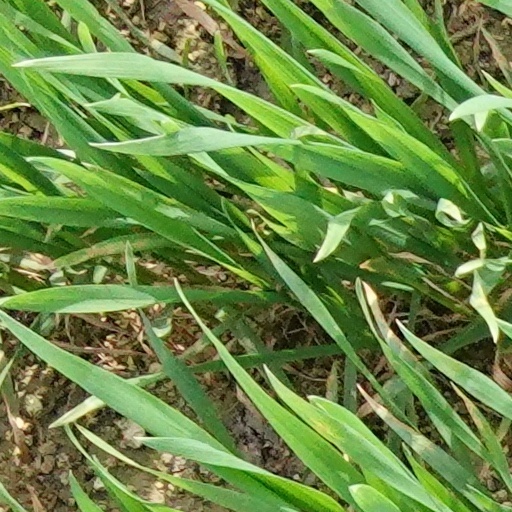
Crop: wheat